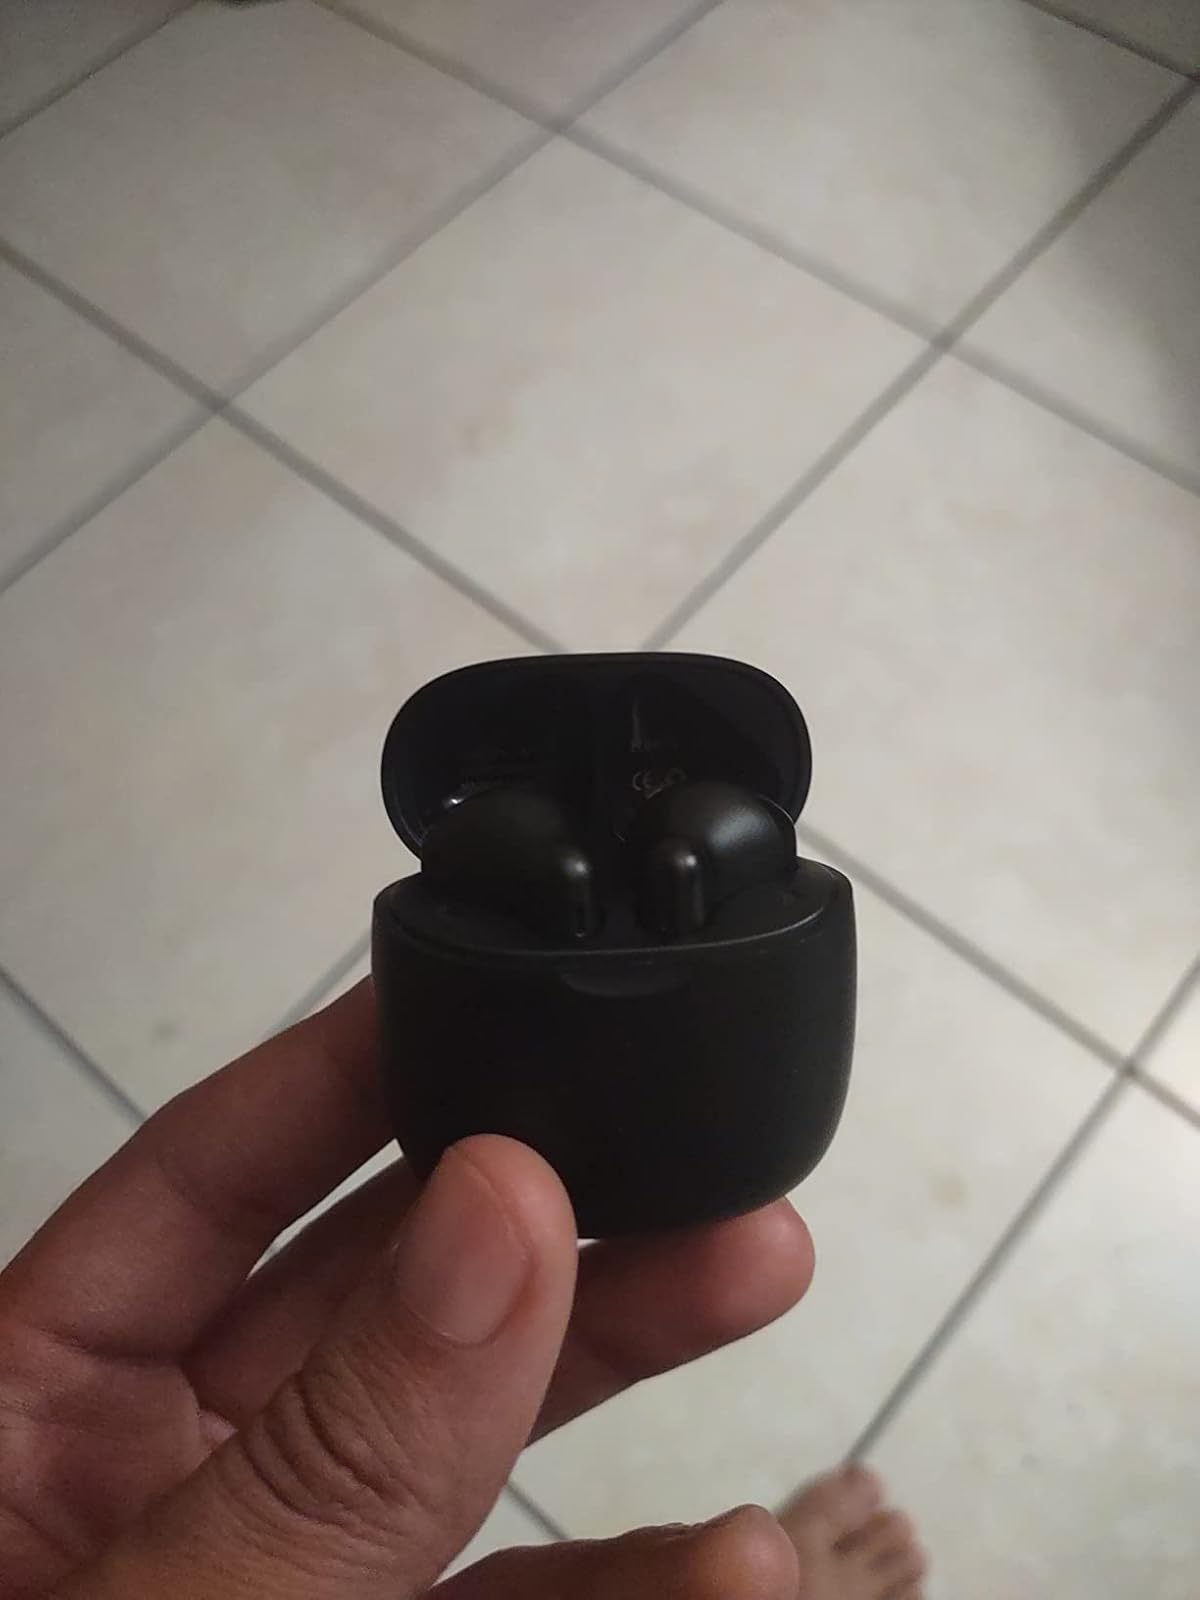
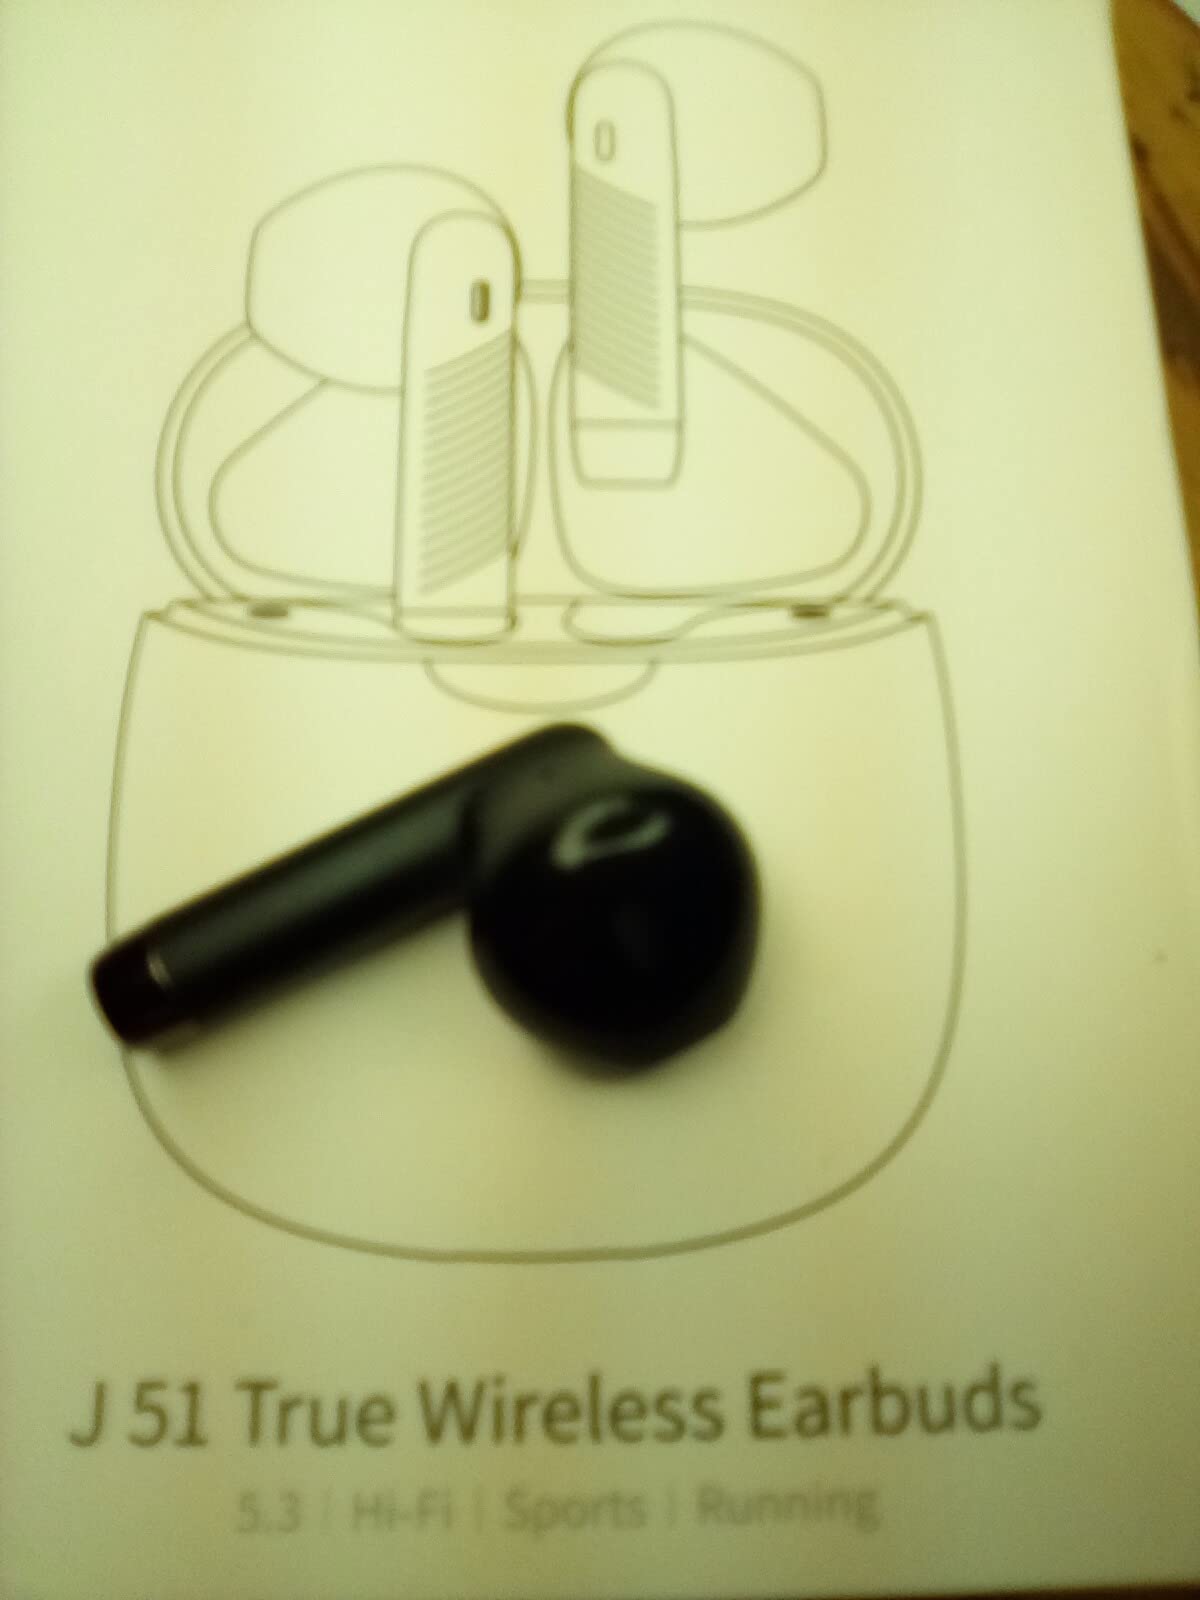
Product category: earbuds
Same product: yes